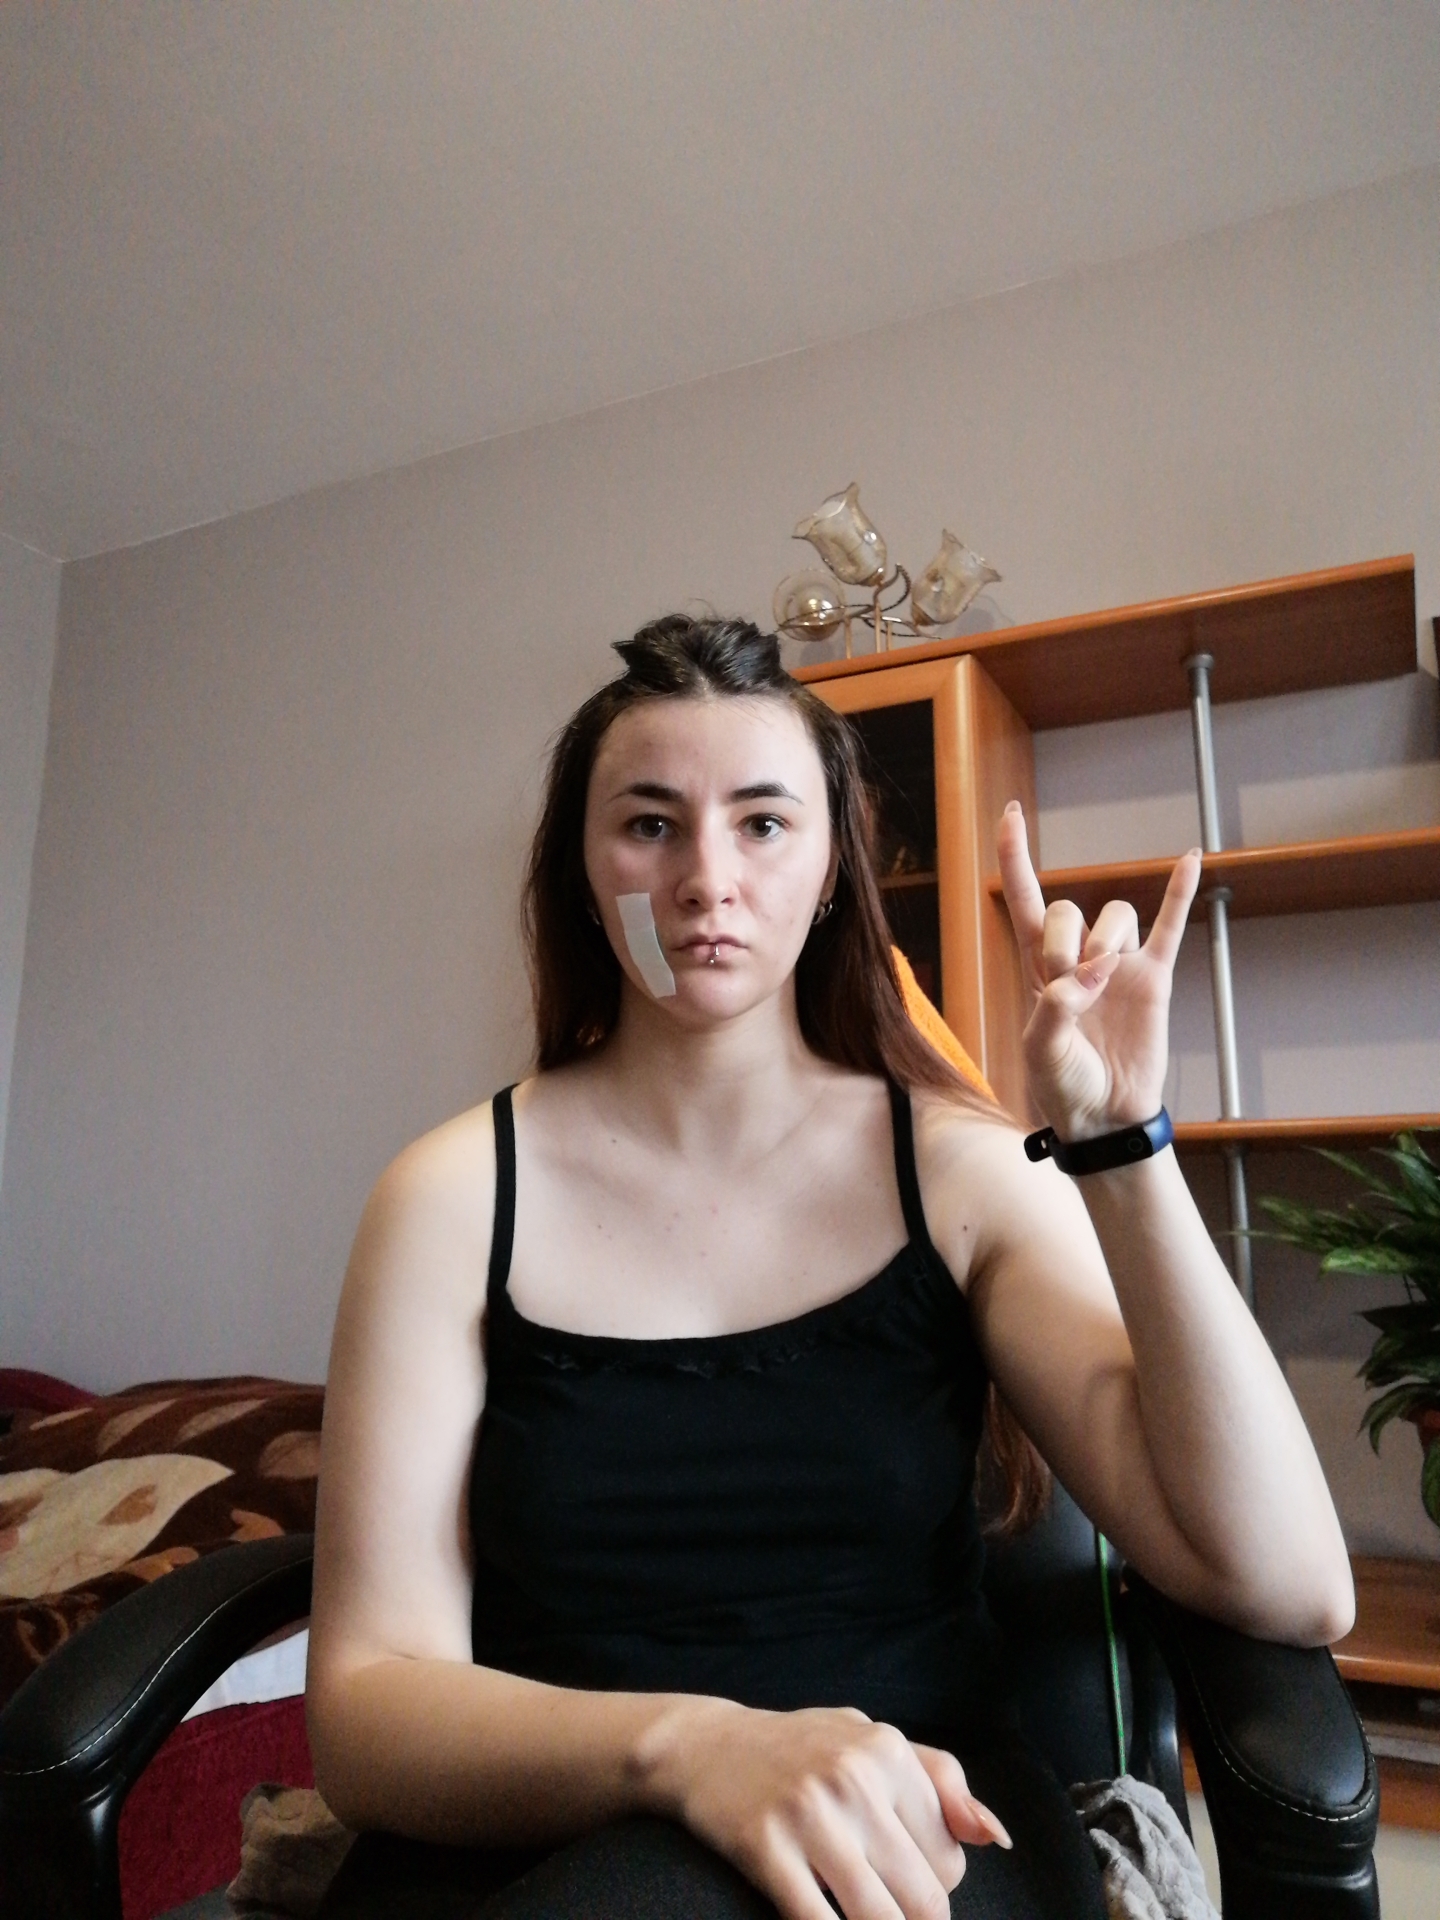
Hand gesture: rock